Code 18

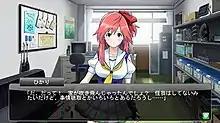
A screenshot from a first-person perspective, showing a conversation with a girl in an indoors location. The dialogue is displayed as text within a semi-transparent box in the bottom third of the screen.

As with the rest of the "Infinity" series, "Code_18" is a visual novel in which the player makes progress through the linear story by talking to characters and listening to dialogue. Disposing of the escape scenarios of earlier "Infinity" games, the core gameplay features the player character Hayato Hino exploring his school environment and interacting with five female characters with whom he can develop relationships. The state of Hayato's romantic relationships, together with choices made during the story, can alter the flow of events to a degree; some options can trigger alternative bad endings for characters, and the game's full ending is altered depending on whom Hayato has formed a romantic relationship with.